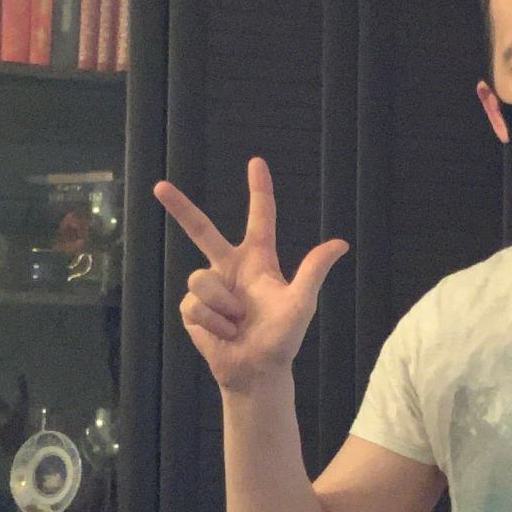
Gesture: three2